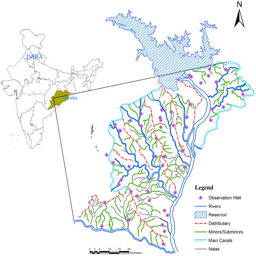
location map of the study area